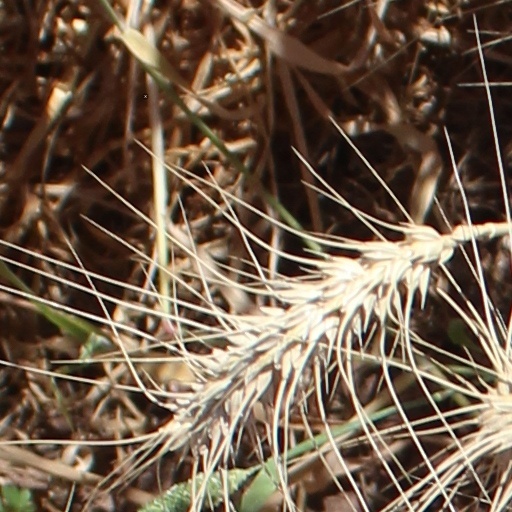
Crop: wheat